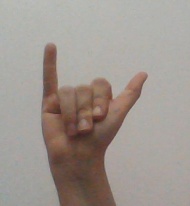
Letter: ya